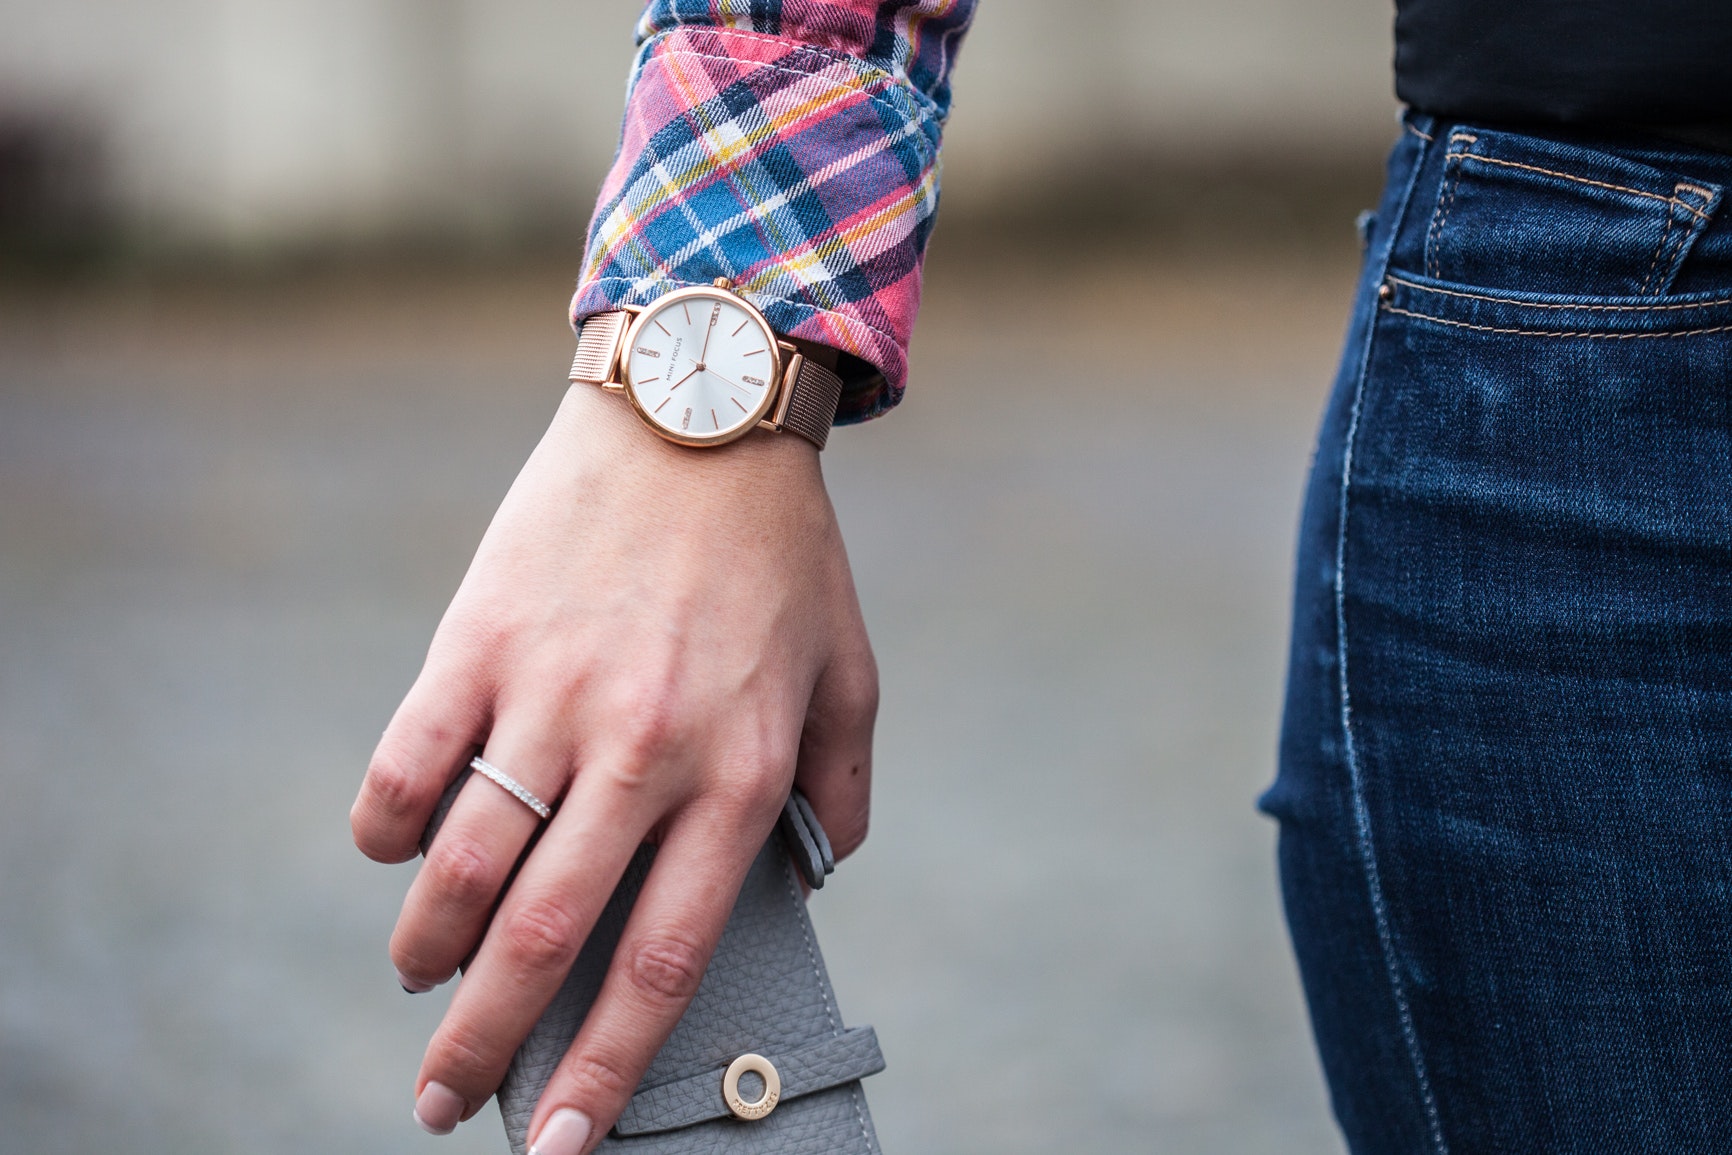
jeans, plaid, street fashion, denim, tartan, clothing, pattern, fashion, hand, pink, waist, design, textile, interaction, fashion accessory, gesture, nail, outerwear, jewellery, shirt, holding hands, finger, jacket, leather, wrist, bracelet, ring, pocket, button, style, sleeve, shoe, trunk, abdomen